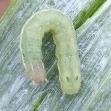
Crop: Onion
Condition: caterpillar-p